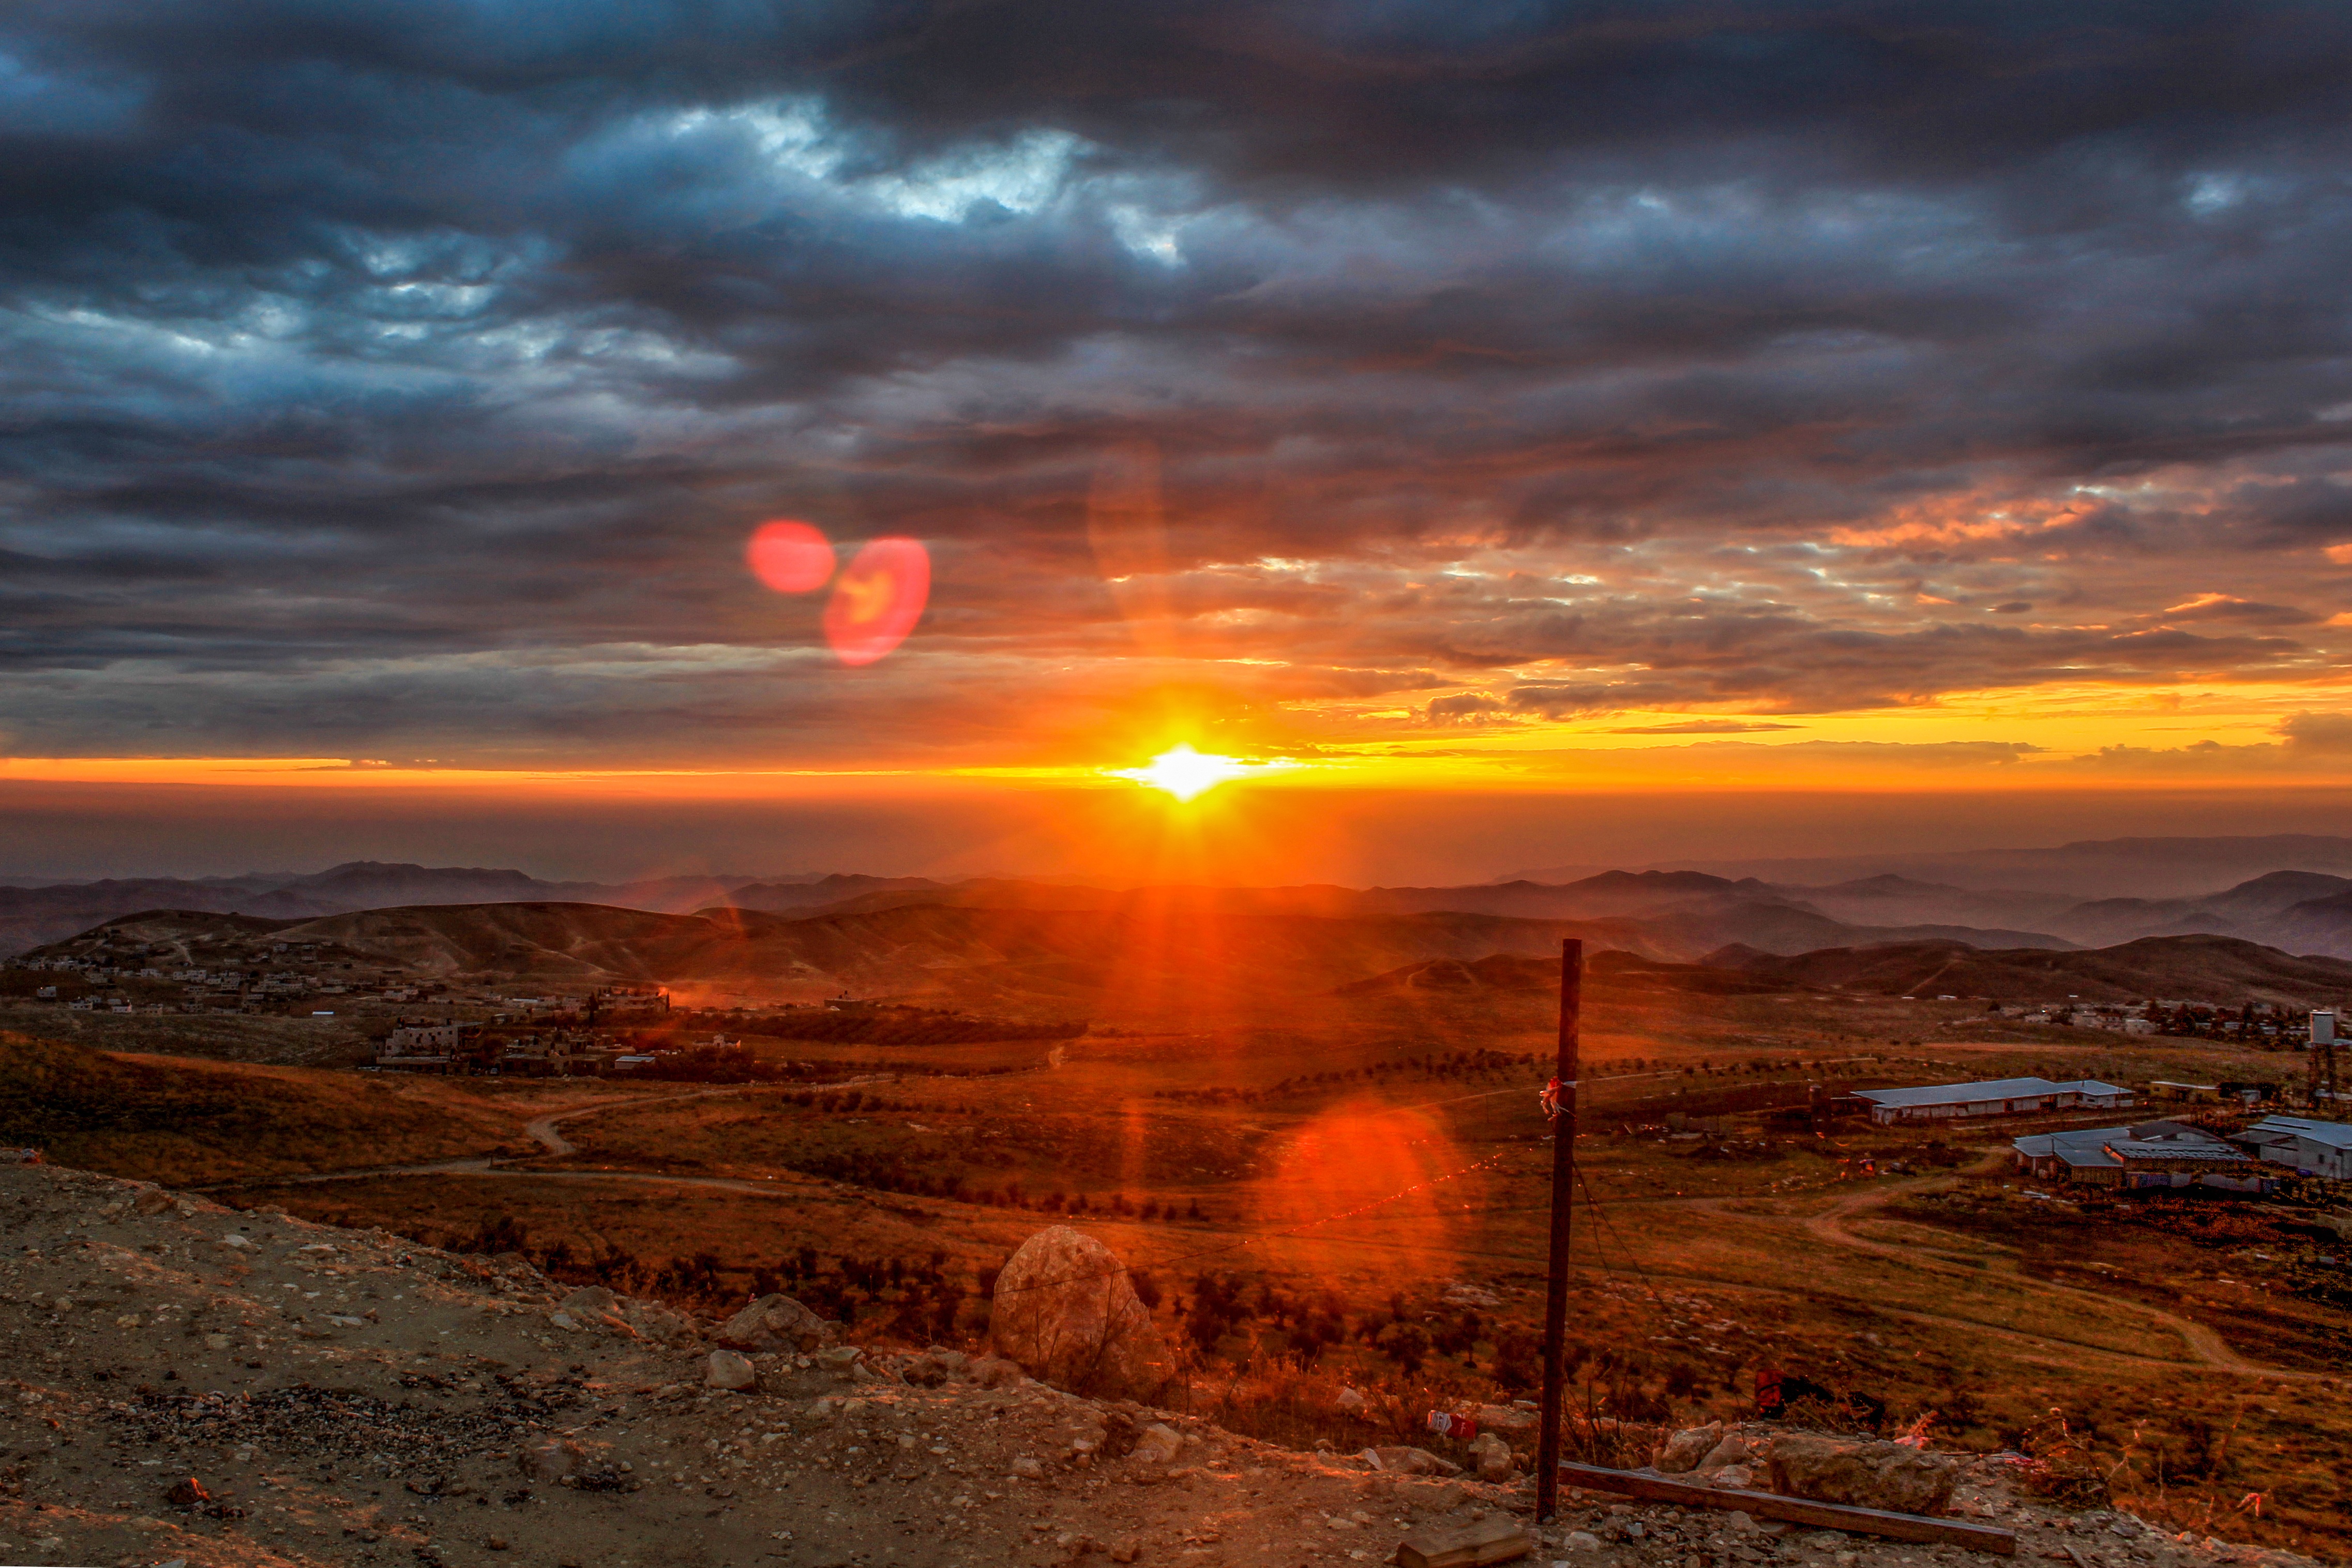
landscape, sea, nature, outdoor, ocean, horizon, light, cloud, sky, sunshine, sun, sunrise, sunset, sunlight, cloudy, morning, hill, dawn, atmosphere, summer, vacation, travel, dusk, evening, orange, heaven, scenic, color, natural, weather, blue, colorful, yellow, sunny, clouds, bright, dramatic, s, afterglow, phenomenon, meteorological phenomenon, computer wallpaper, geological phenomenon, red sky at morning, ecoregion